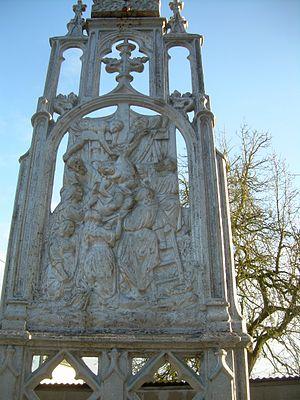
Calvaire de Chaillevois
Chaillevois est une commune française située dans le département de l'Aisne, en région Hauts-de-France.